Mechanical screening

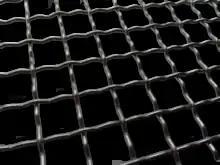
2 mesh with an intermediate crimp

Other calculations regarding woven wire cloth/mesh can be made including weight and open area determination. Of note, wire diameters are often referred to by their standard wire gauge (swg); e.g. a 1.6mm wire is a 16 swg.